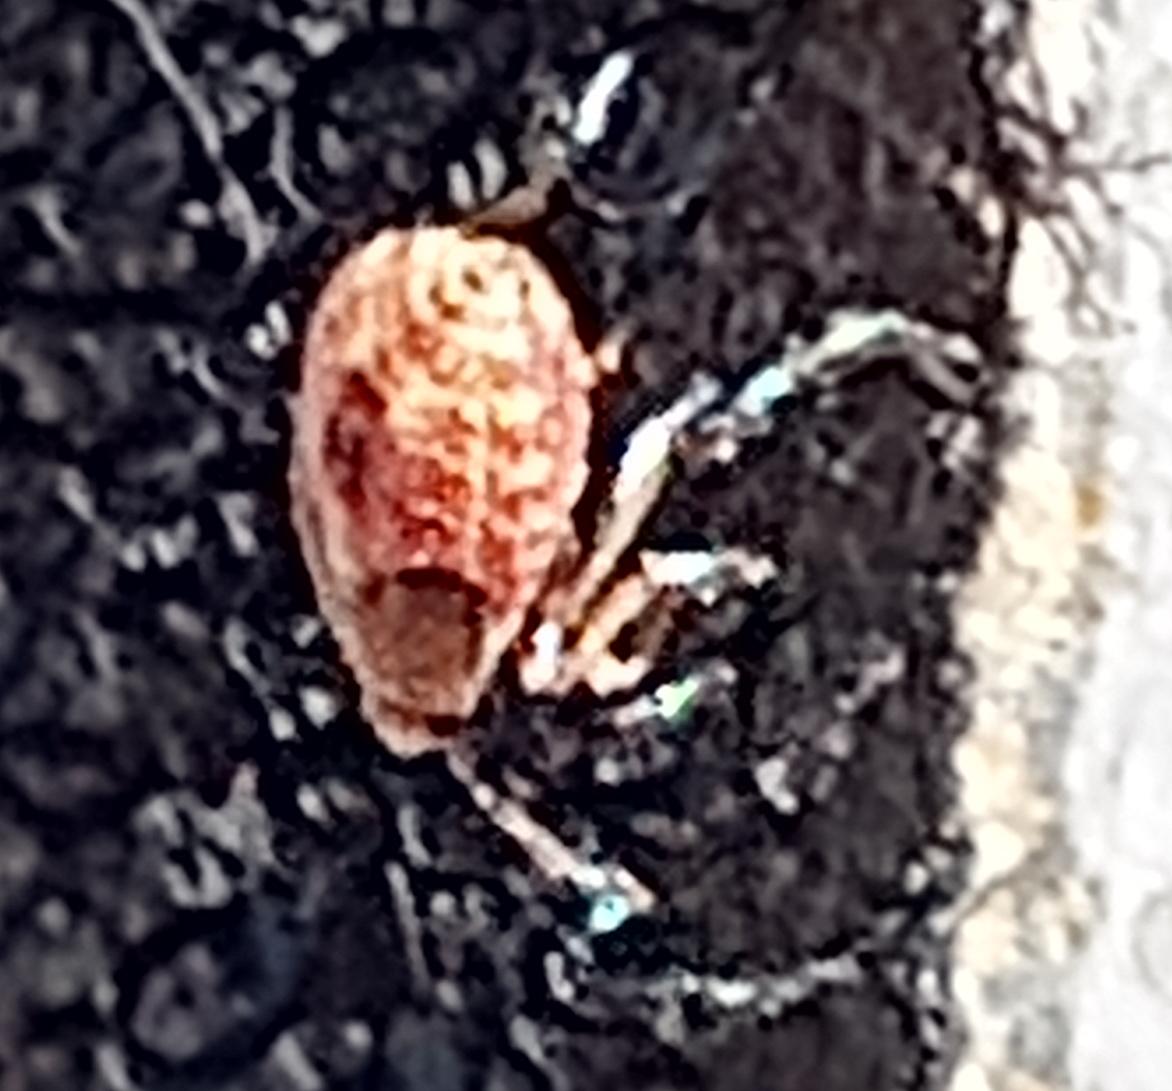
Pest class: non_pest_herbivores